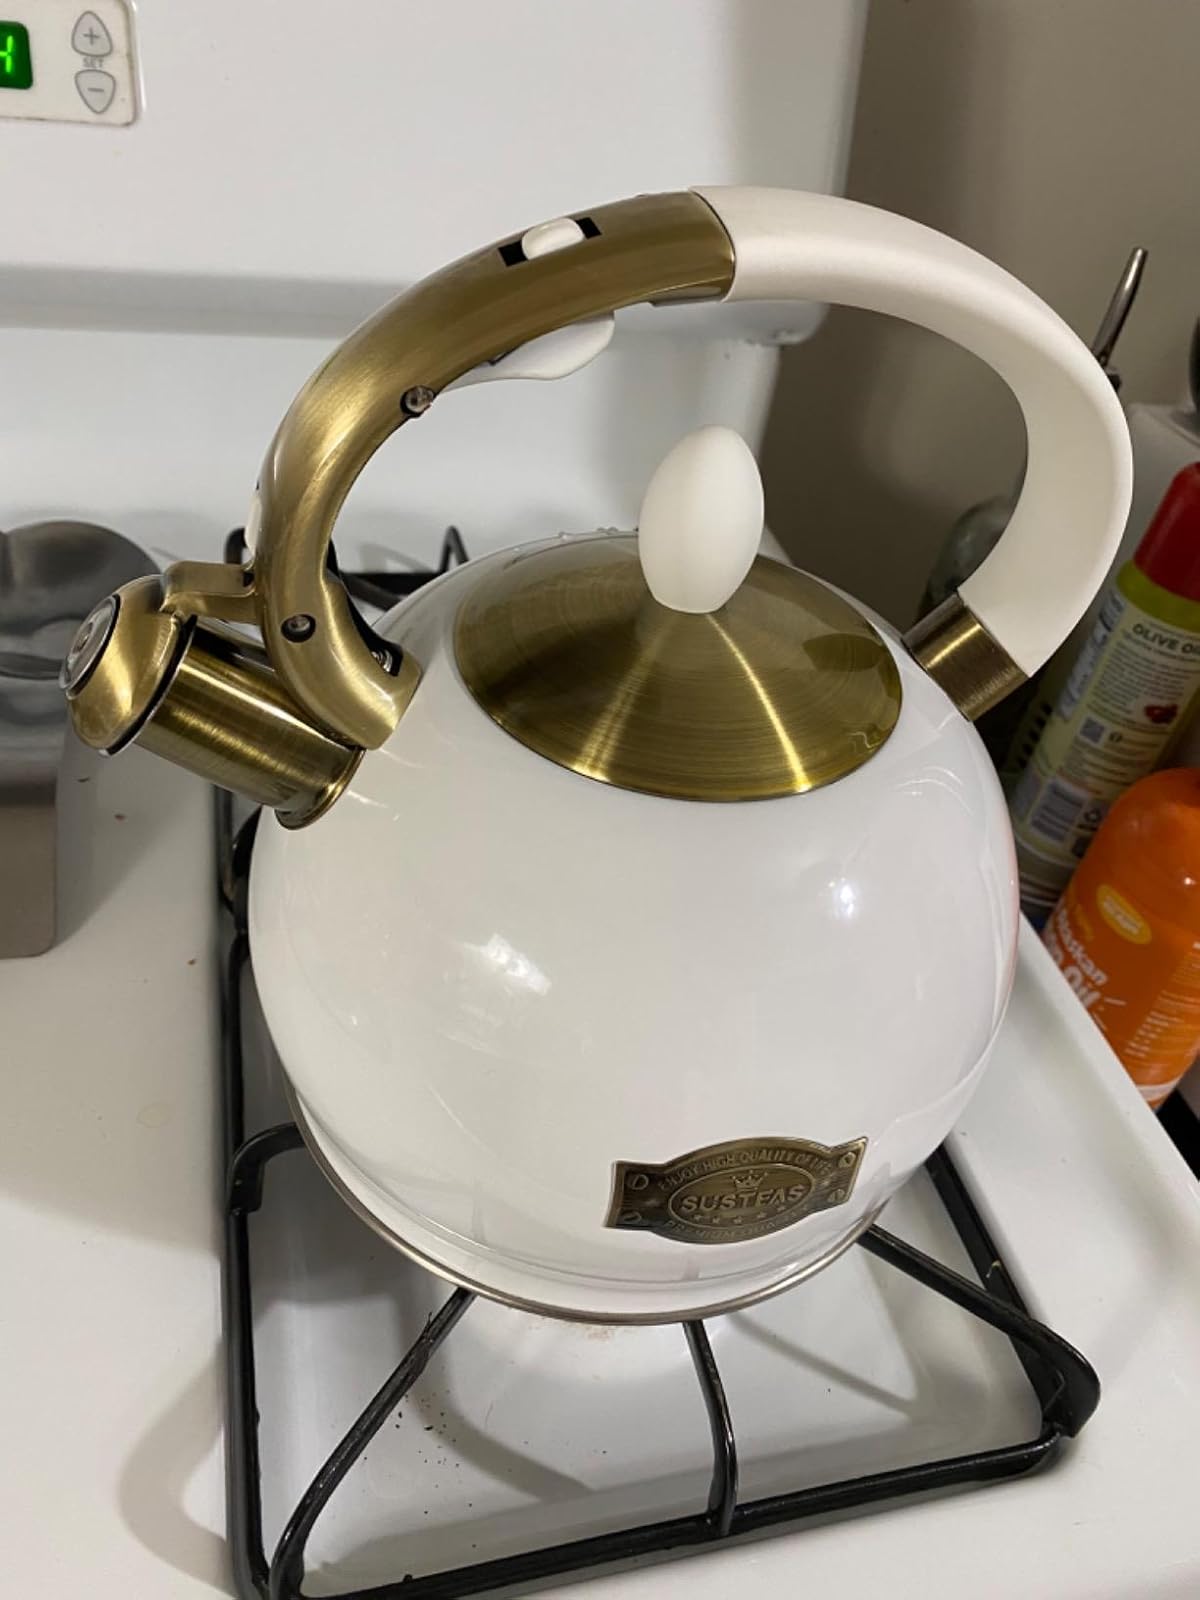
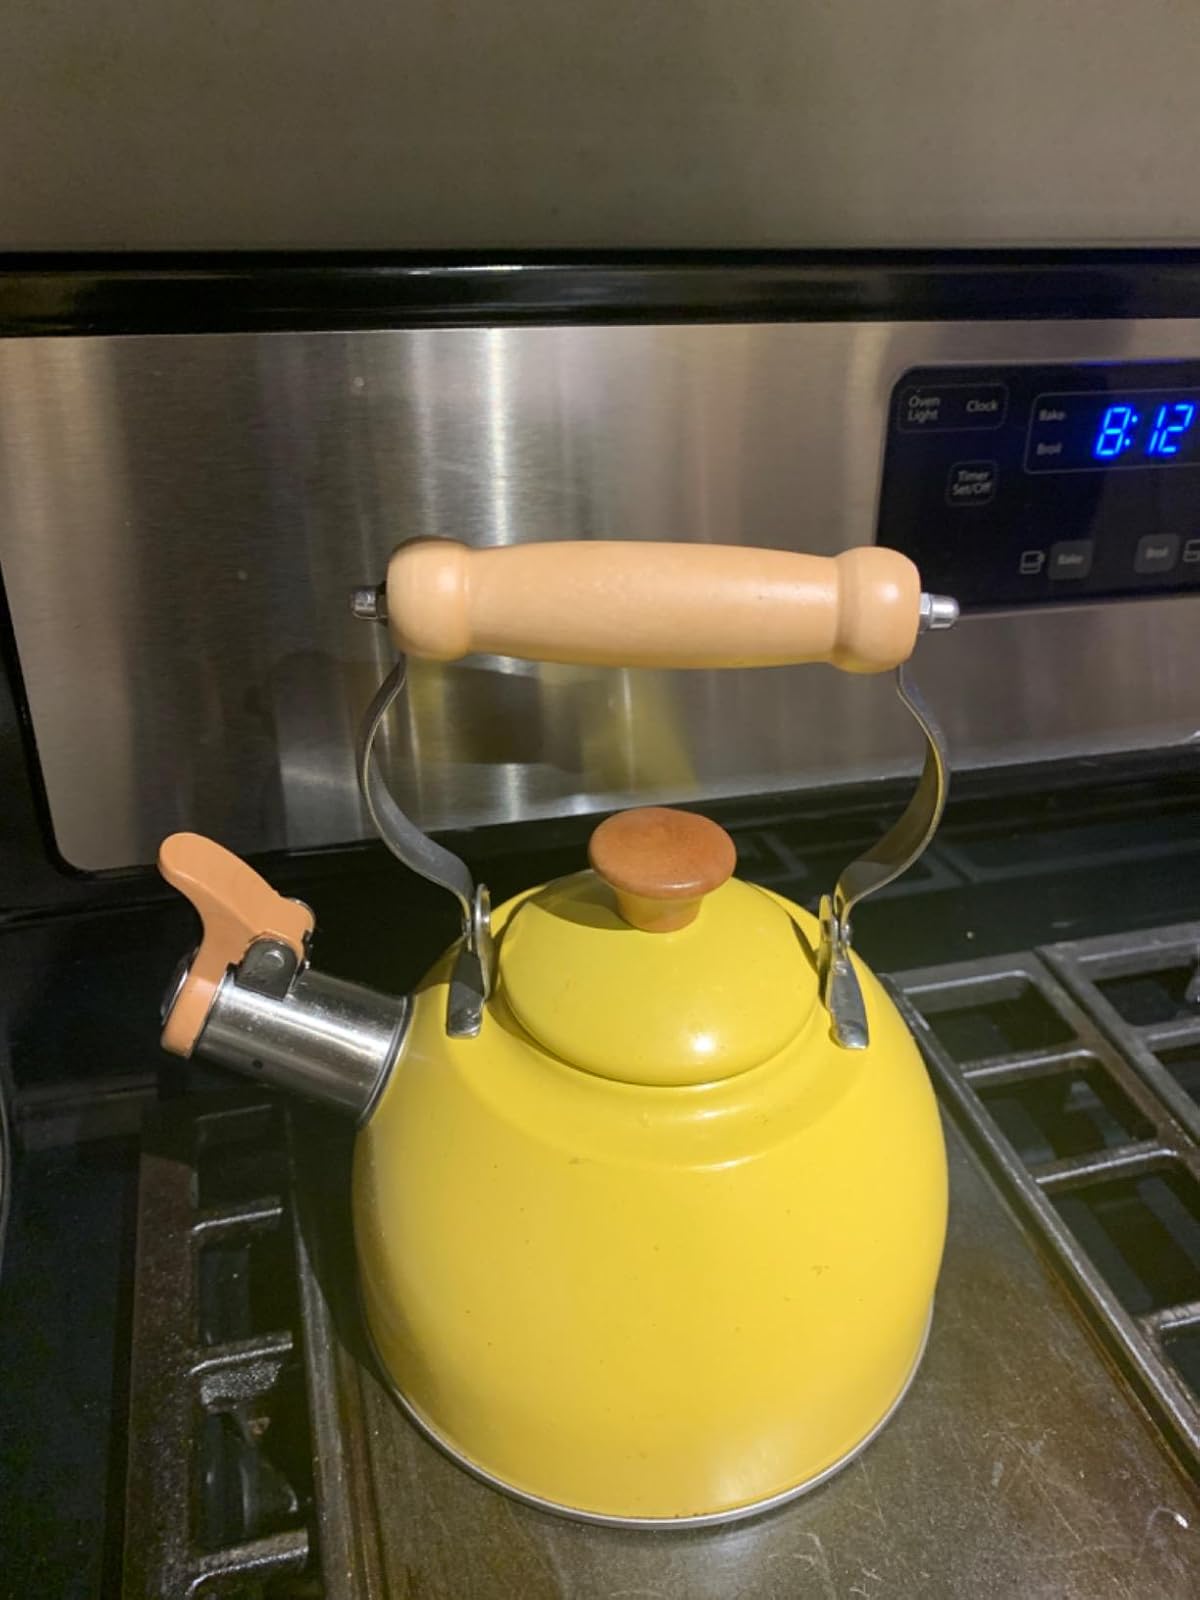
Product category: items_kettle
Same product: no